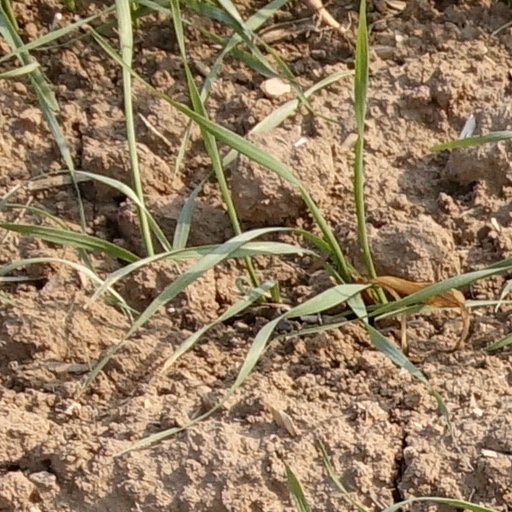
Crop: wheat